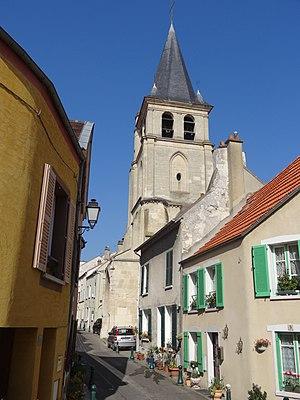
Vue partielle depuis le sud, rue de l'Église.
L'église Saint-Germain est une église catholique paroissiale située à Andrésy, dans les Yvelines, en France. Son noyau est un édifice gothique de plan allongé, avec un vaisseau central avec triforium et fenêtres hautes, et deux bas-côtés, le tout voûté d'ogives, et se terminant par un chevet plat. Hormis sa grande fenêtre du chevet, qui fut aménagée après coup, la période de construction de cette église de dimensions considérables et de belle facture peut être située entre la fin du XIIᵉ et le premier quart du XIIIᵉ siècle. Comme la plupart des grandes églises de la région, elle subit des modifications de structure après la guerre de Cent Ans. À partir de 1517, la moitié orientale du bas-côté sud est reconstruite, et munie de quatre petites chapelles rectangulaires, le tout dans le style gothique flamboyant. Une génération plus tard, sous le règne de François 1ᵉʳ, un agrandissement de plus grande envergure est entrepris du côté nord. Pour l'adjonction d'un vaste collatéral, presque aussi large que la nef et son bas-côté sud réunis, l'ancien bas-côté nord est démoli, et l'élévation septentrionale du vaisseau central est successivement reprise en sous-œuvre.